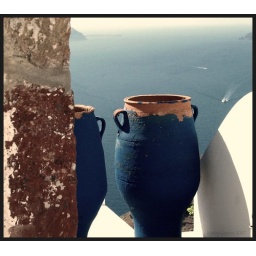
Santorini vista. Bright blue pottery against the blue water of the Agean Sea.